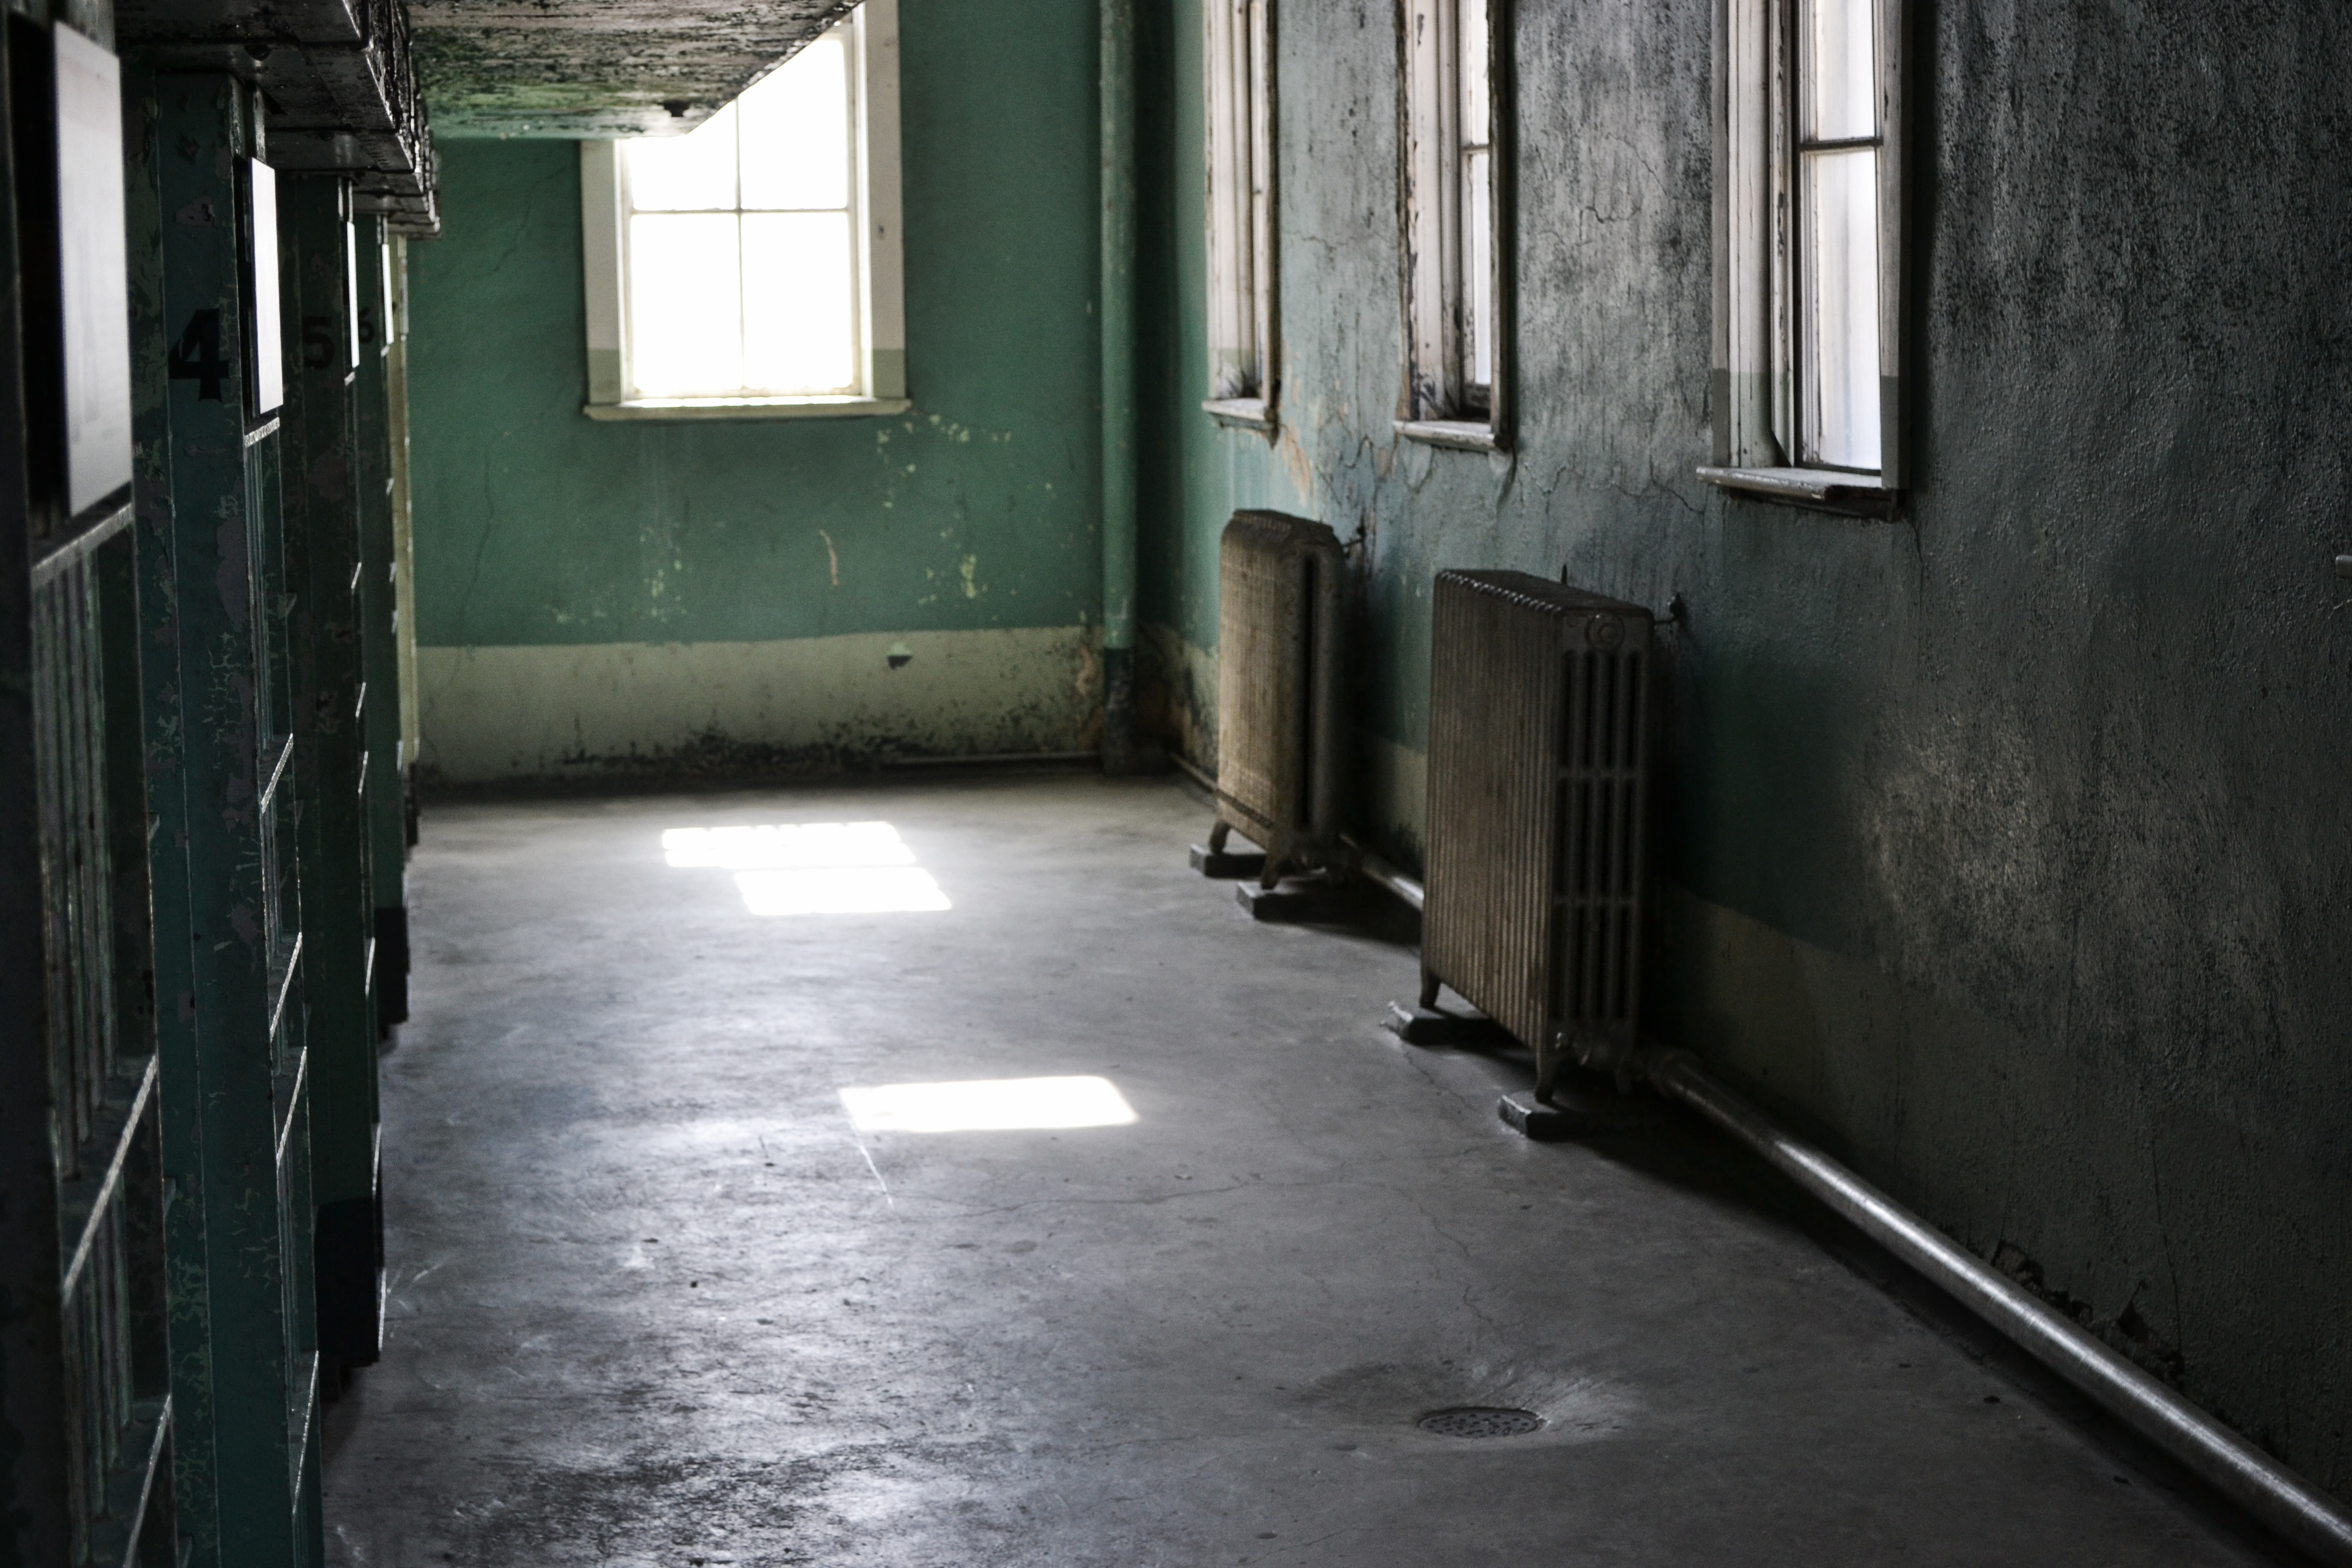
floor, building, room, flooring, hall, house